Kourotrophos

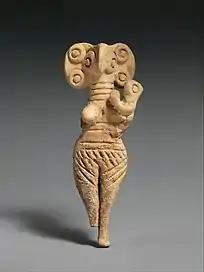

The term "kourotrophos" (plural kourotrophoi) or the adjective kourotrophic is used to describe female figurines depicted with infants, which may depict either mortal women or divinities. These figures have been considered as symbols of fertility. Cyprus was notable for its production of plank figure Kourotrophos during the Early Cypriot III to the Middle Cypriot I periods (approximately 2000-1800 B.C.E.). Most kourotrophoi from this era stand 20 to 30 cm tall and were fashioned in a variety of materials, such as limestone and terracotta. They hold infants, who are typically within cradleboards, to their left shoulder. There have been at least two Cypriot figures from this period that show the figure nursing an infant, and two figures that are depicted sitting with the infant on their laps. Currently, all kourotrophic figures where the location of artifact was found is known have been found in tombs, however, this does not mean they were exclusively used to represent death/afterlife, as most figures do not have data on where they were found. Additionally, in general, plank figures, not exclusively kourotrophoi, have been associated with less than 10% of all Bronze Age burials and some show indications, such as repairs, that they were used in daily life. There is evidence that cradle-boarding was used on Cyprus during the Bronze Age, with signs of incidental skull shaping occurring in the Early and Middle Bronze Age and deliberate skull shaping during the Late Bronze Age, aligning with the time period for these figures depicting cradle-boarded infants.